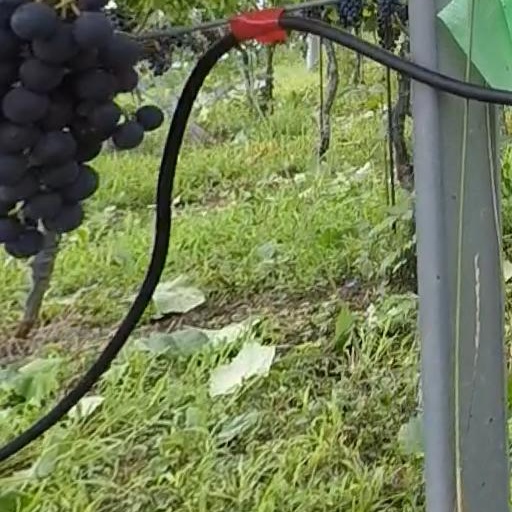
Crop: grape